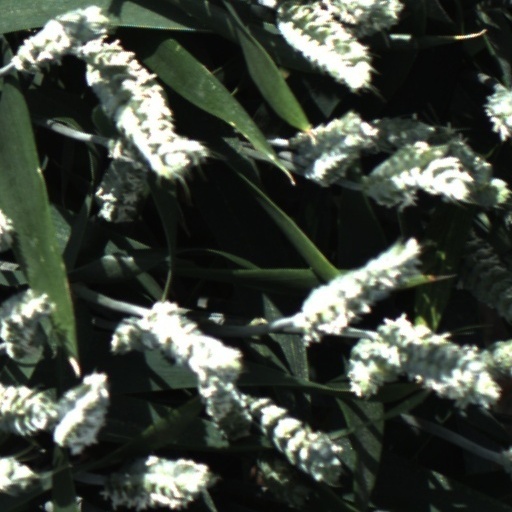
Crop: wheat